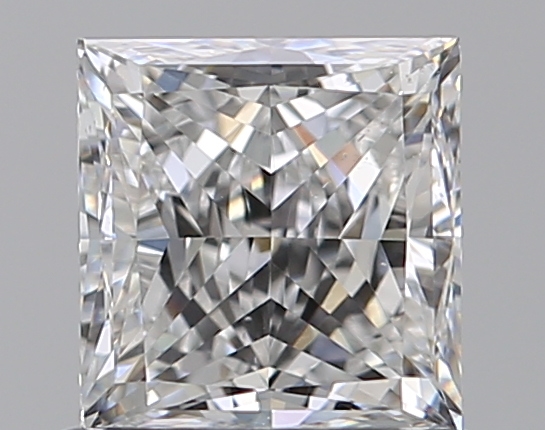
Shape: princess
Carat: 1
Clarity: VS2
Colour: E
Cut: VG
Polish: EX
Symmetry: VG
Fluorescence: N
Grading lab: GIA
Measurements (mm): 5.26 x 5.05 x 3.84